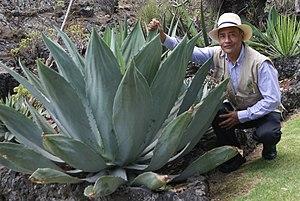
Abisai Josue Garcia-Mendoza est un universitaire et botaniste mexicain, qui a beaucoup travaillé a l'Herbarium national de Mexico, et au Département de Botanique, de l'Institute de Biologie, de l'Université Nationale Autonome de Mexico.